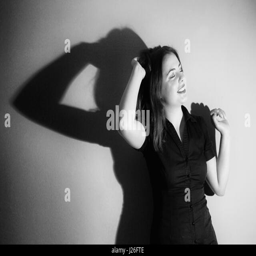
portrait of a young woman with closed eyes playing with her hair on green background